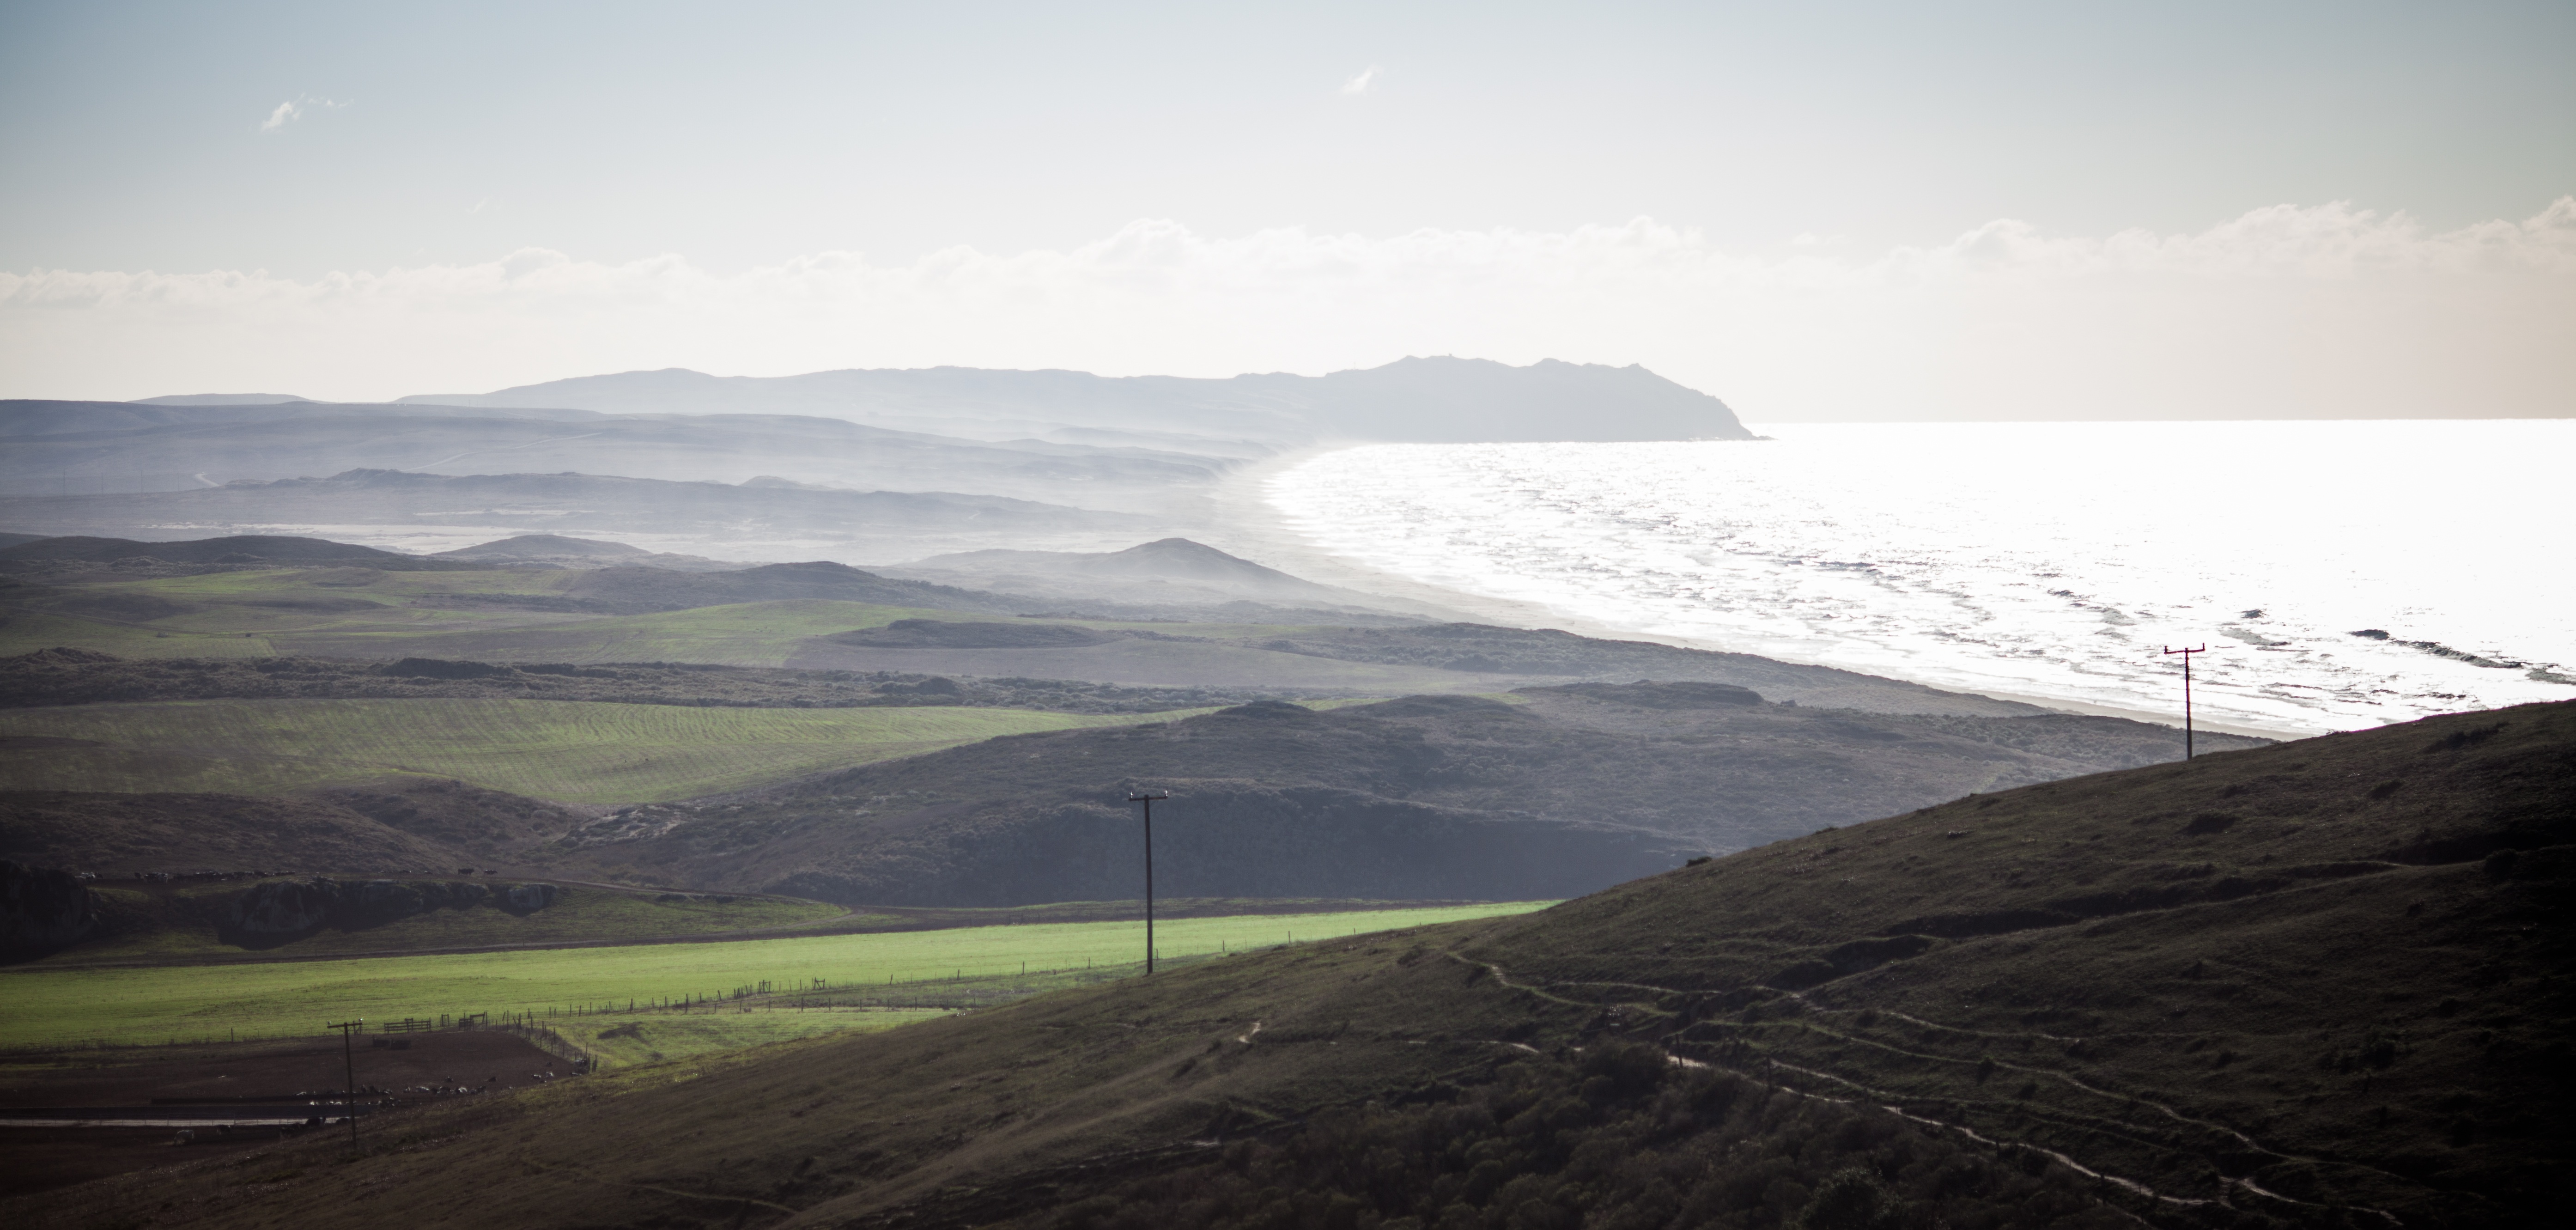
beach, landscape, sea, water, nature, outdoor, ocean, horizon, mountain, cloud, sky, mist, sunlight, morning, hill, lake, dawn, vacation, travel, relax, natural, weather, reservoir, highland, plain, ocean wave, plateau, pacific, fell, loch, rural area, landform, nature landscape, summer background, nature backgrounds, atmospheric phenomenon, mountainous landforms